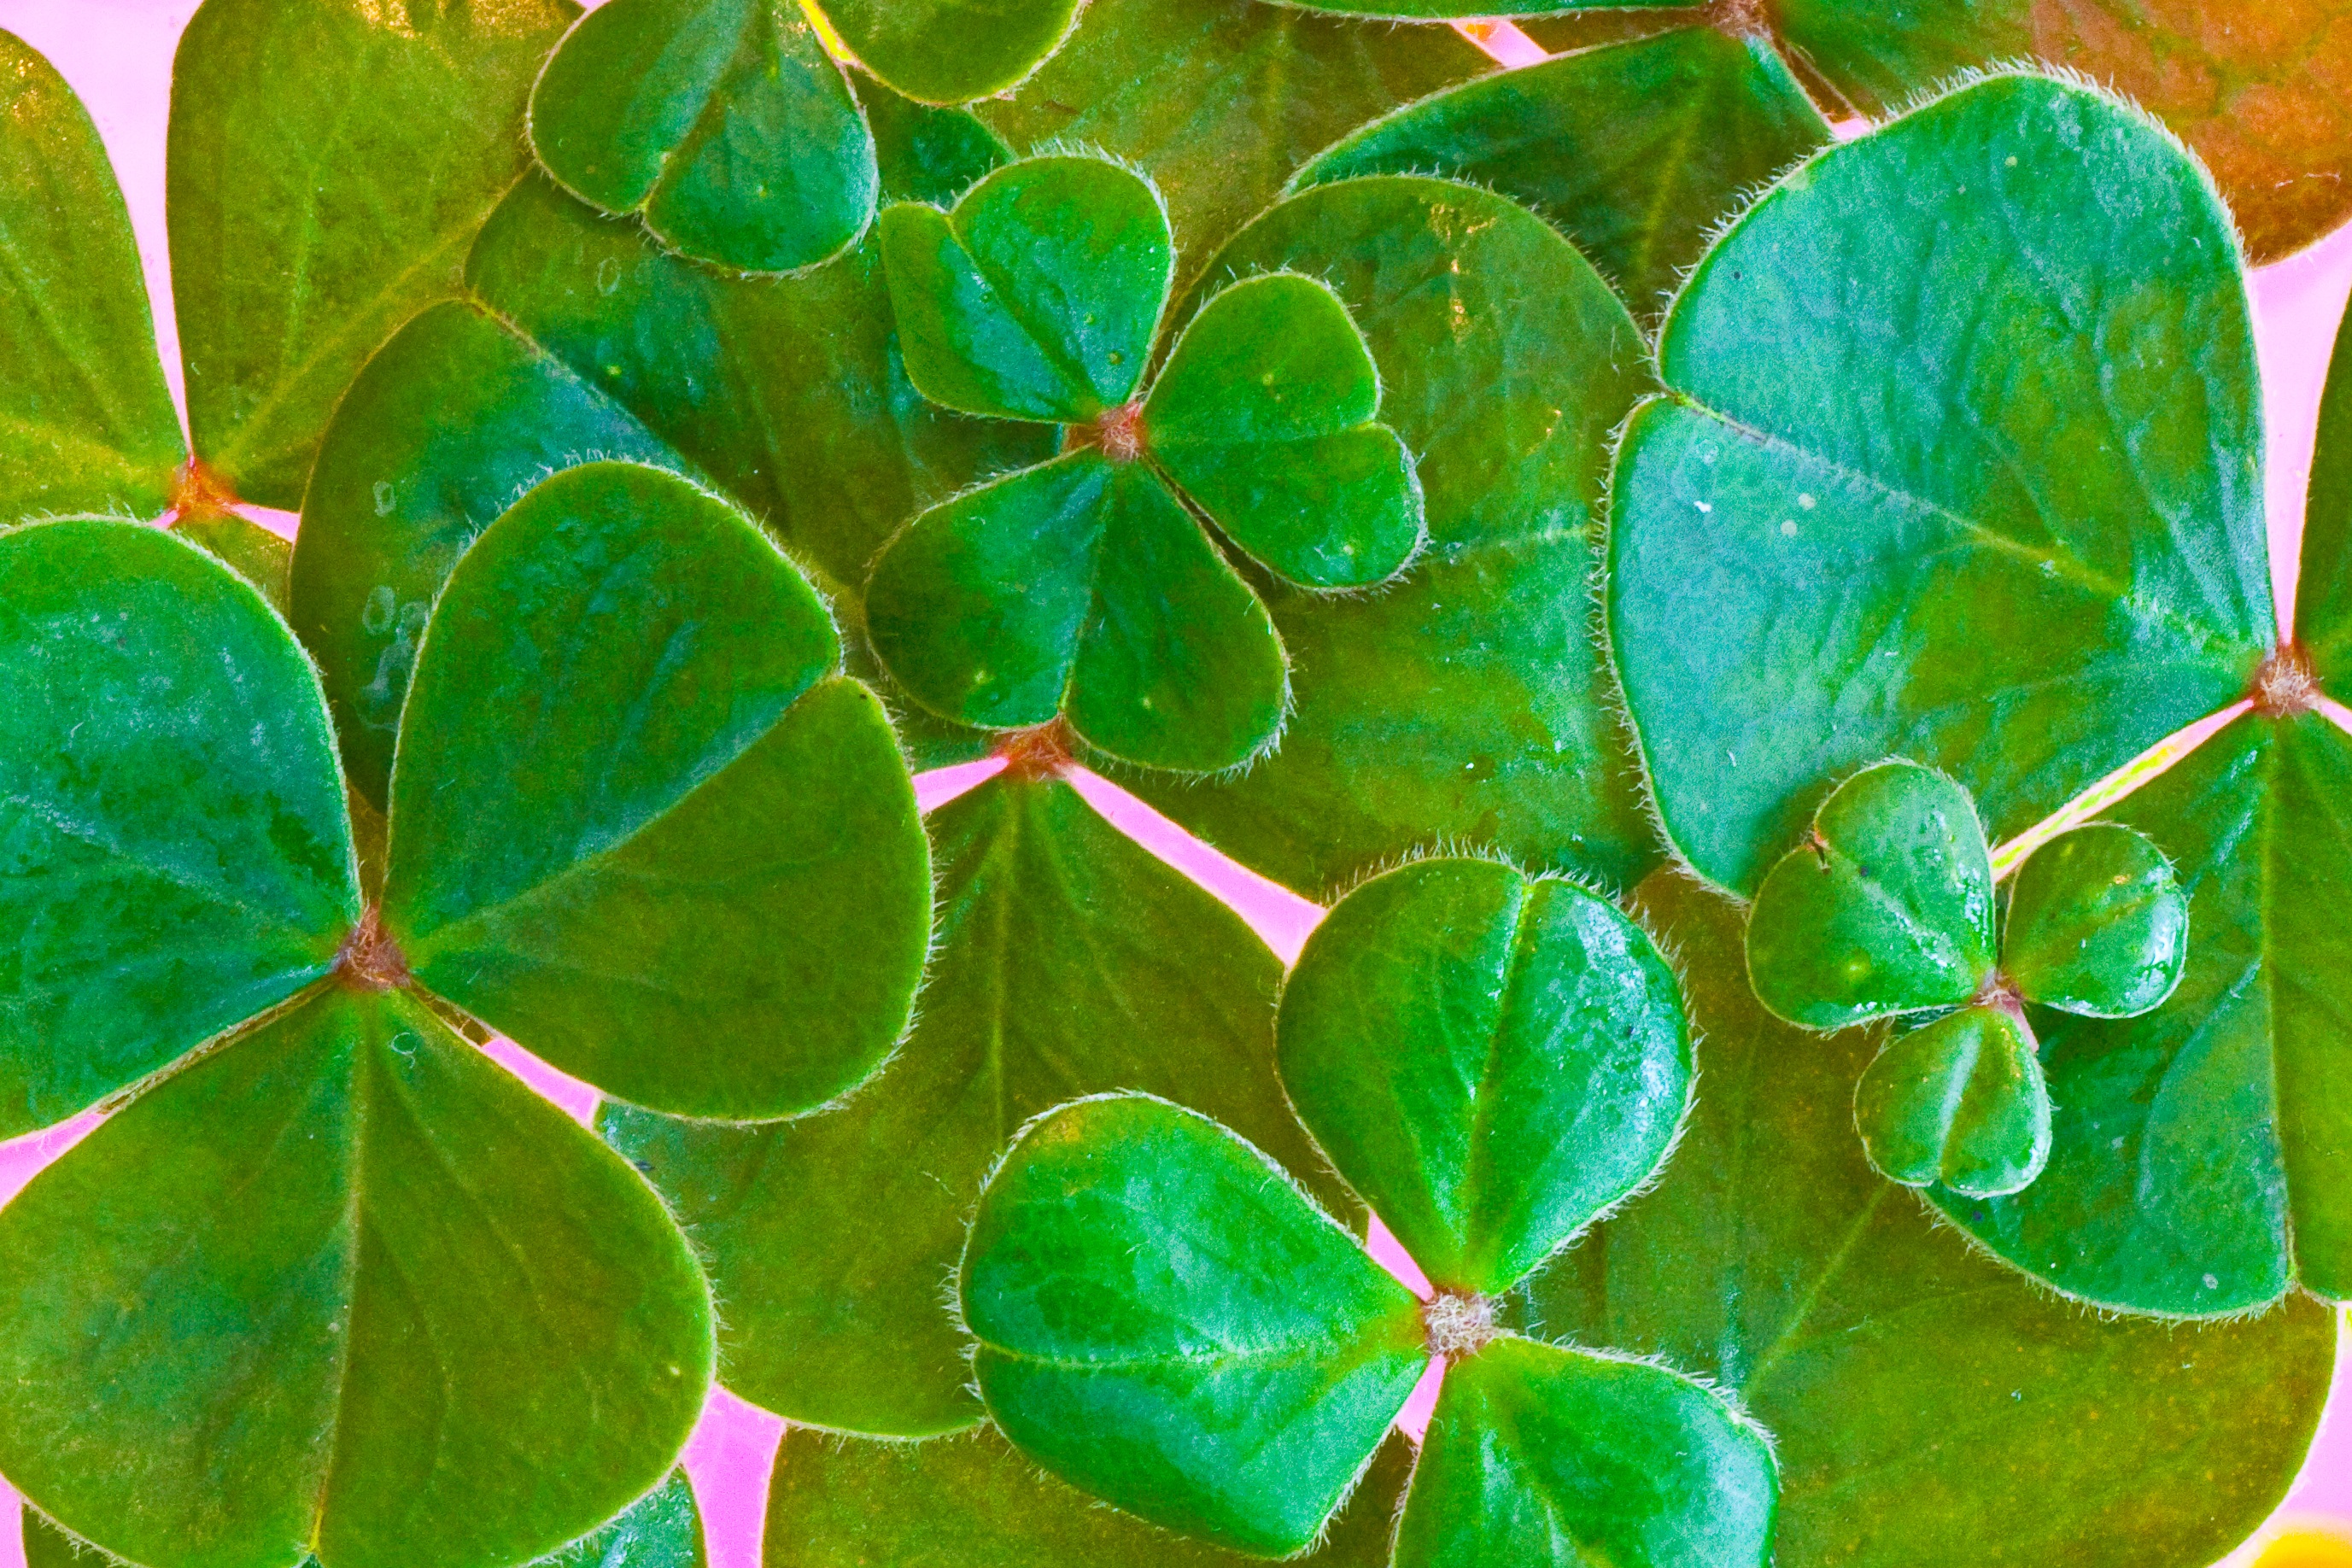
plant, leaf, flower, petal, green, herb, symbol, holiday, botany, clover, ireland, lucky, traditional, irish, flowering plant, shamrocks, st patrick's day, annual plant, land plant, st paddy's day